Winnie the Pooh (2011 film)

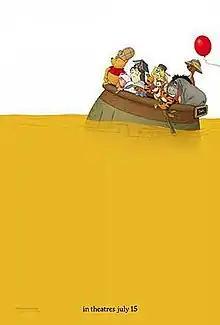
Theatrical release poster

Winnie the Pooh is a 2011 American animated musical comedy film produced by Walt Disney Animation Studios. It is based on the book series by A. A. Milne and is a revival of Disney's "Winnie the Pooh" franchise. It was directed by Stephen Anderson and Don Hall.